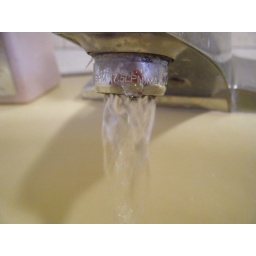
Water coming out of a sink in my yellow bathroom :]